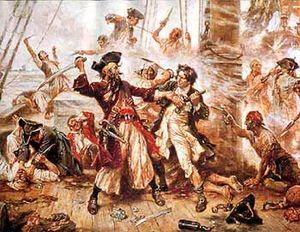
Jean-Léon Gérôme Ferris est un peintre américain surtout connu pour sa série de 78 scènes de l'histoire américaine, intitulée La reconstitution historique d'une nation, la plus grande série de peintures historiques américaines réalisée par un seul et unique artiste.
Le 22 novembre 1718, l'île d'Ocracoke, situé au large des côtes de Caroline du Nord, est le théâtre d'une bataille navale entre la Royal Navy et le célèbre pirate Barbe Noire, qui y trouve une mort épique et digne de sa légende.